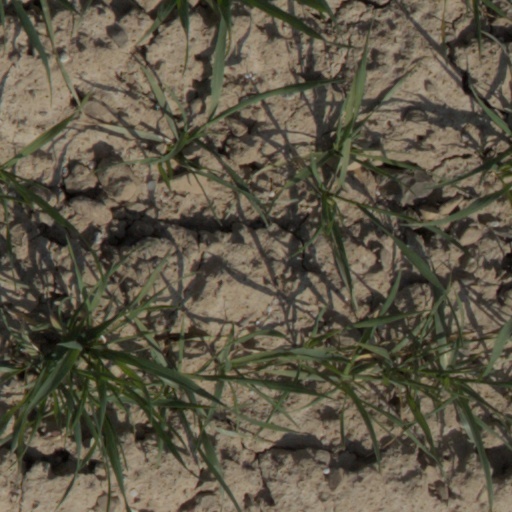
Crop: wheat